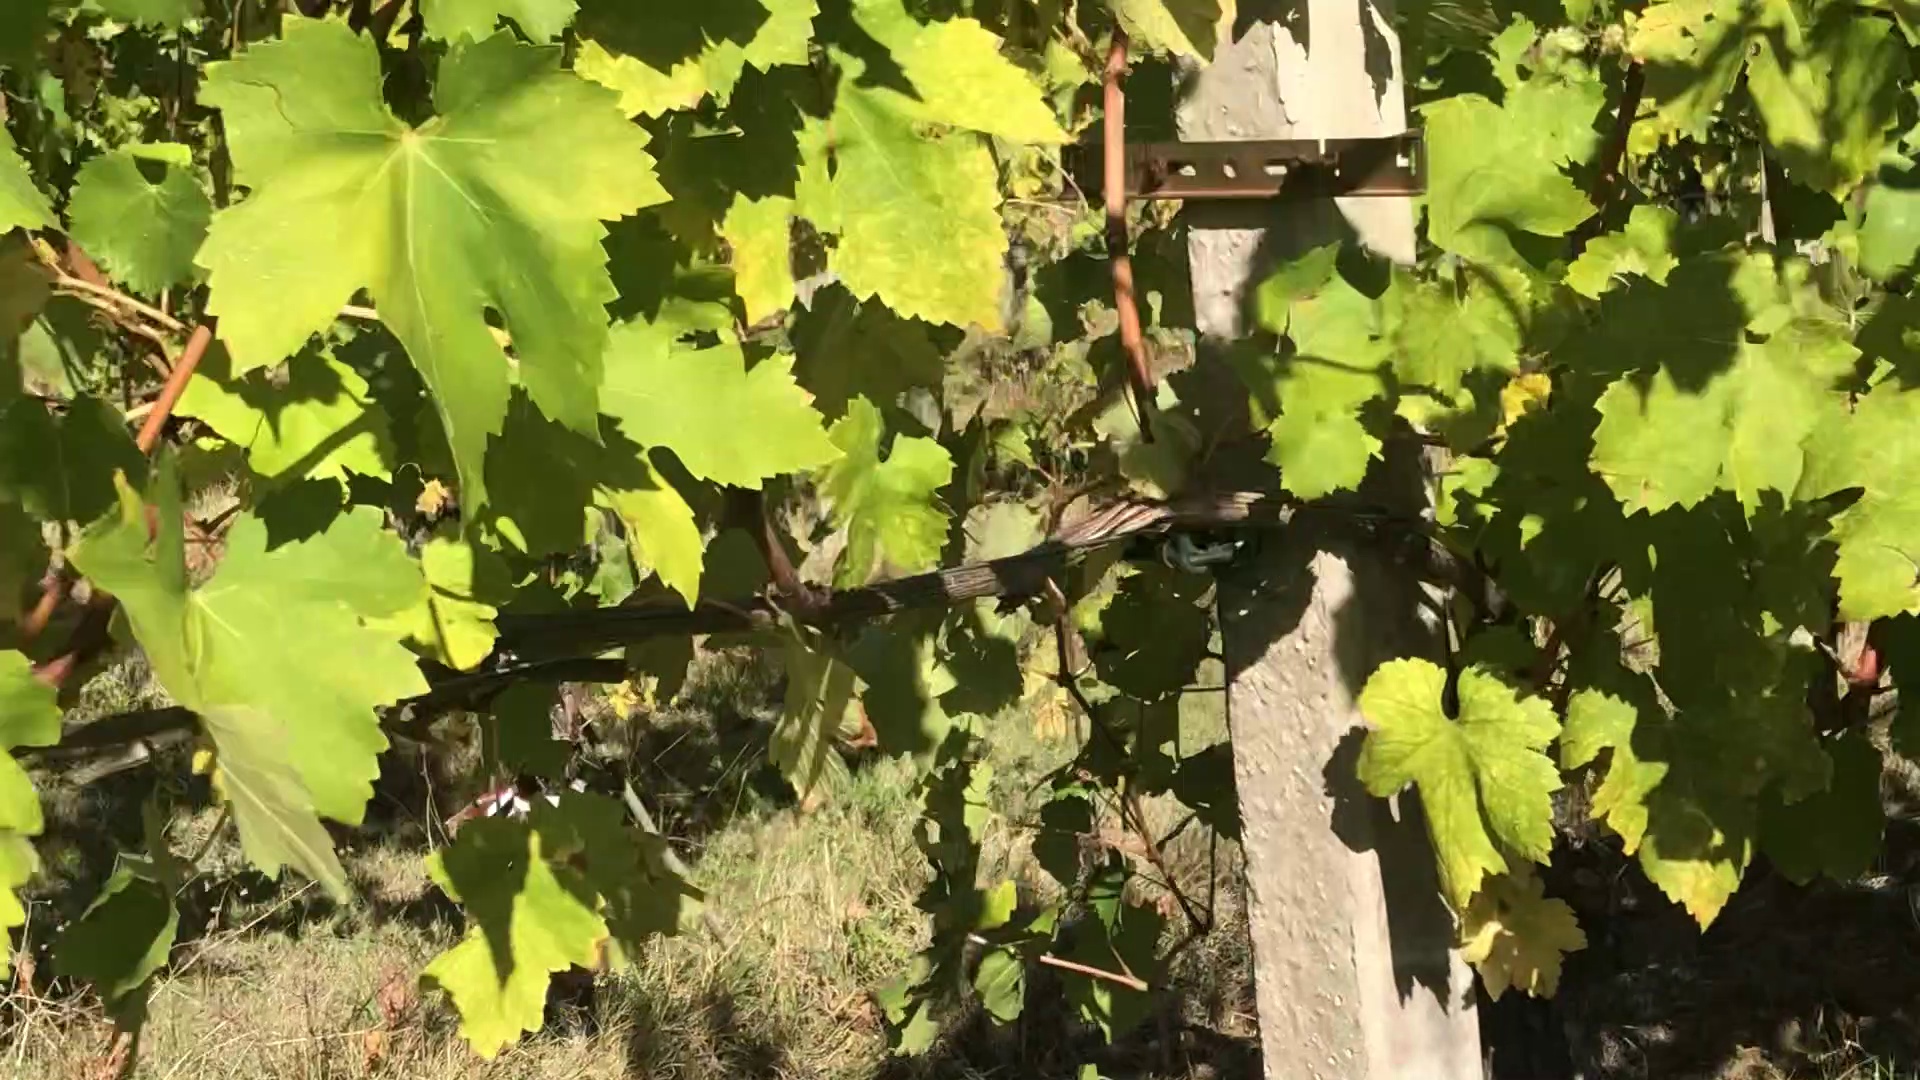
Label: healthy